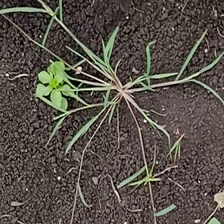
Weed species: Digitaria_SP_(Digitaria Sanguinalis )